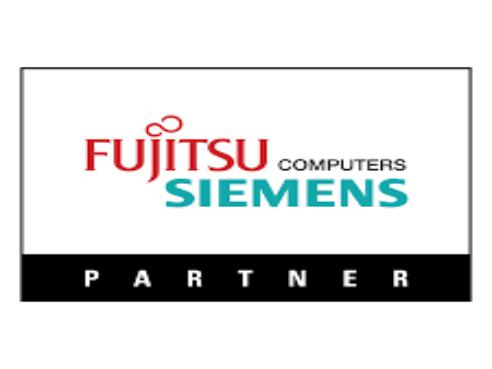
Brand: Fujitsu Siemens
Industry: Electronic